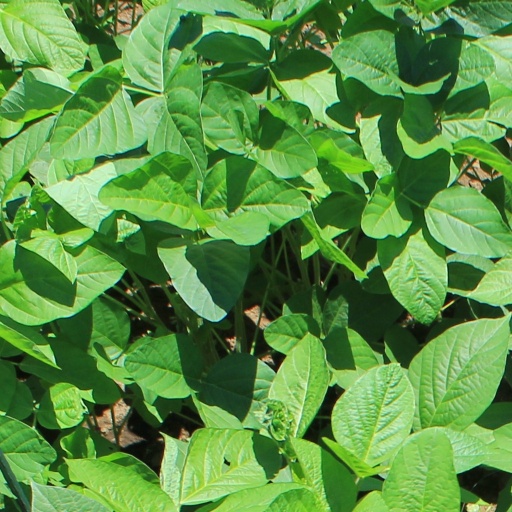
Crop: soybean